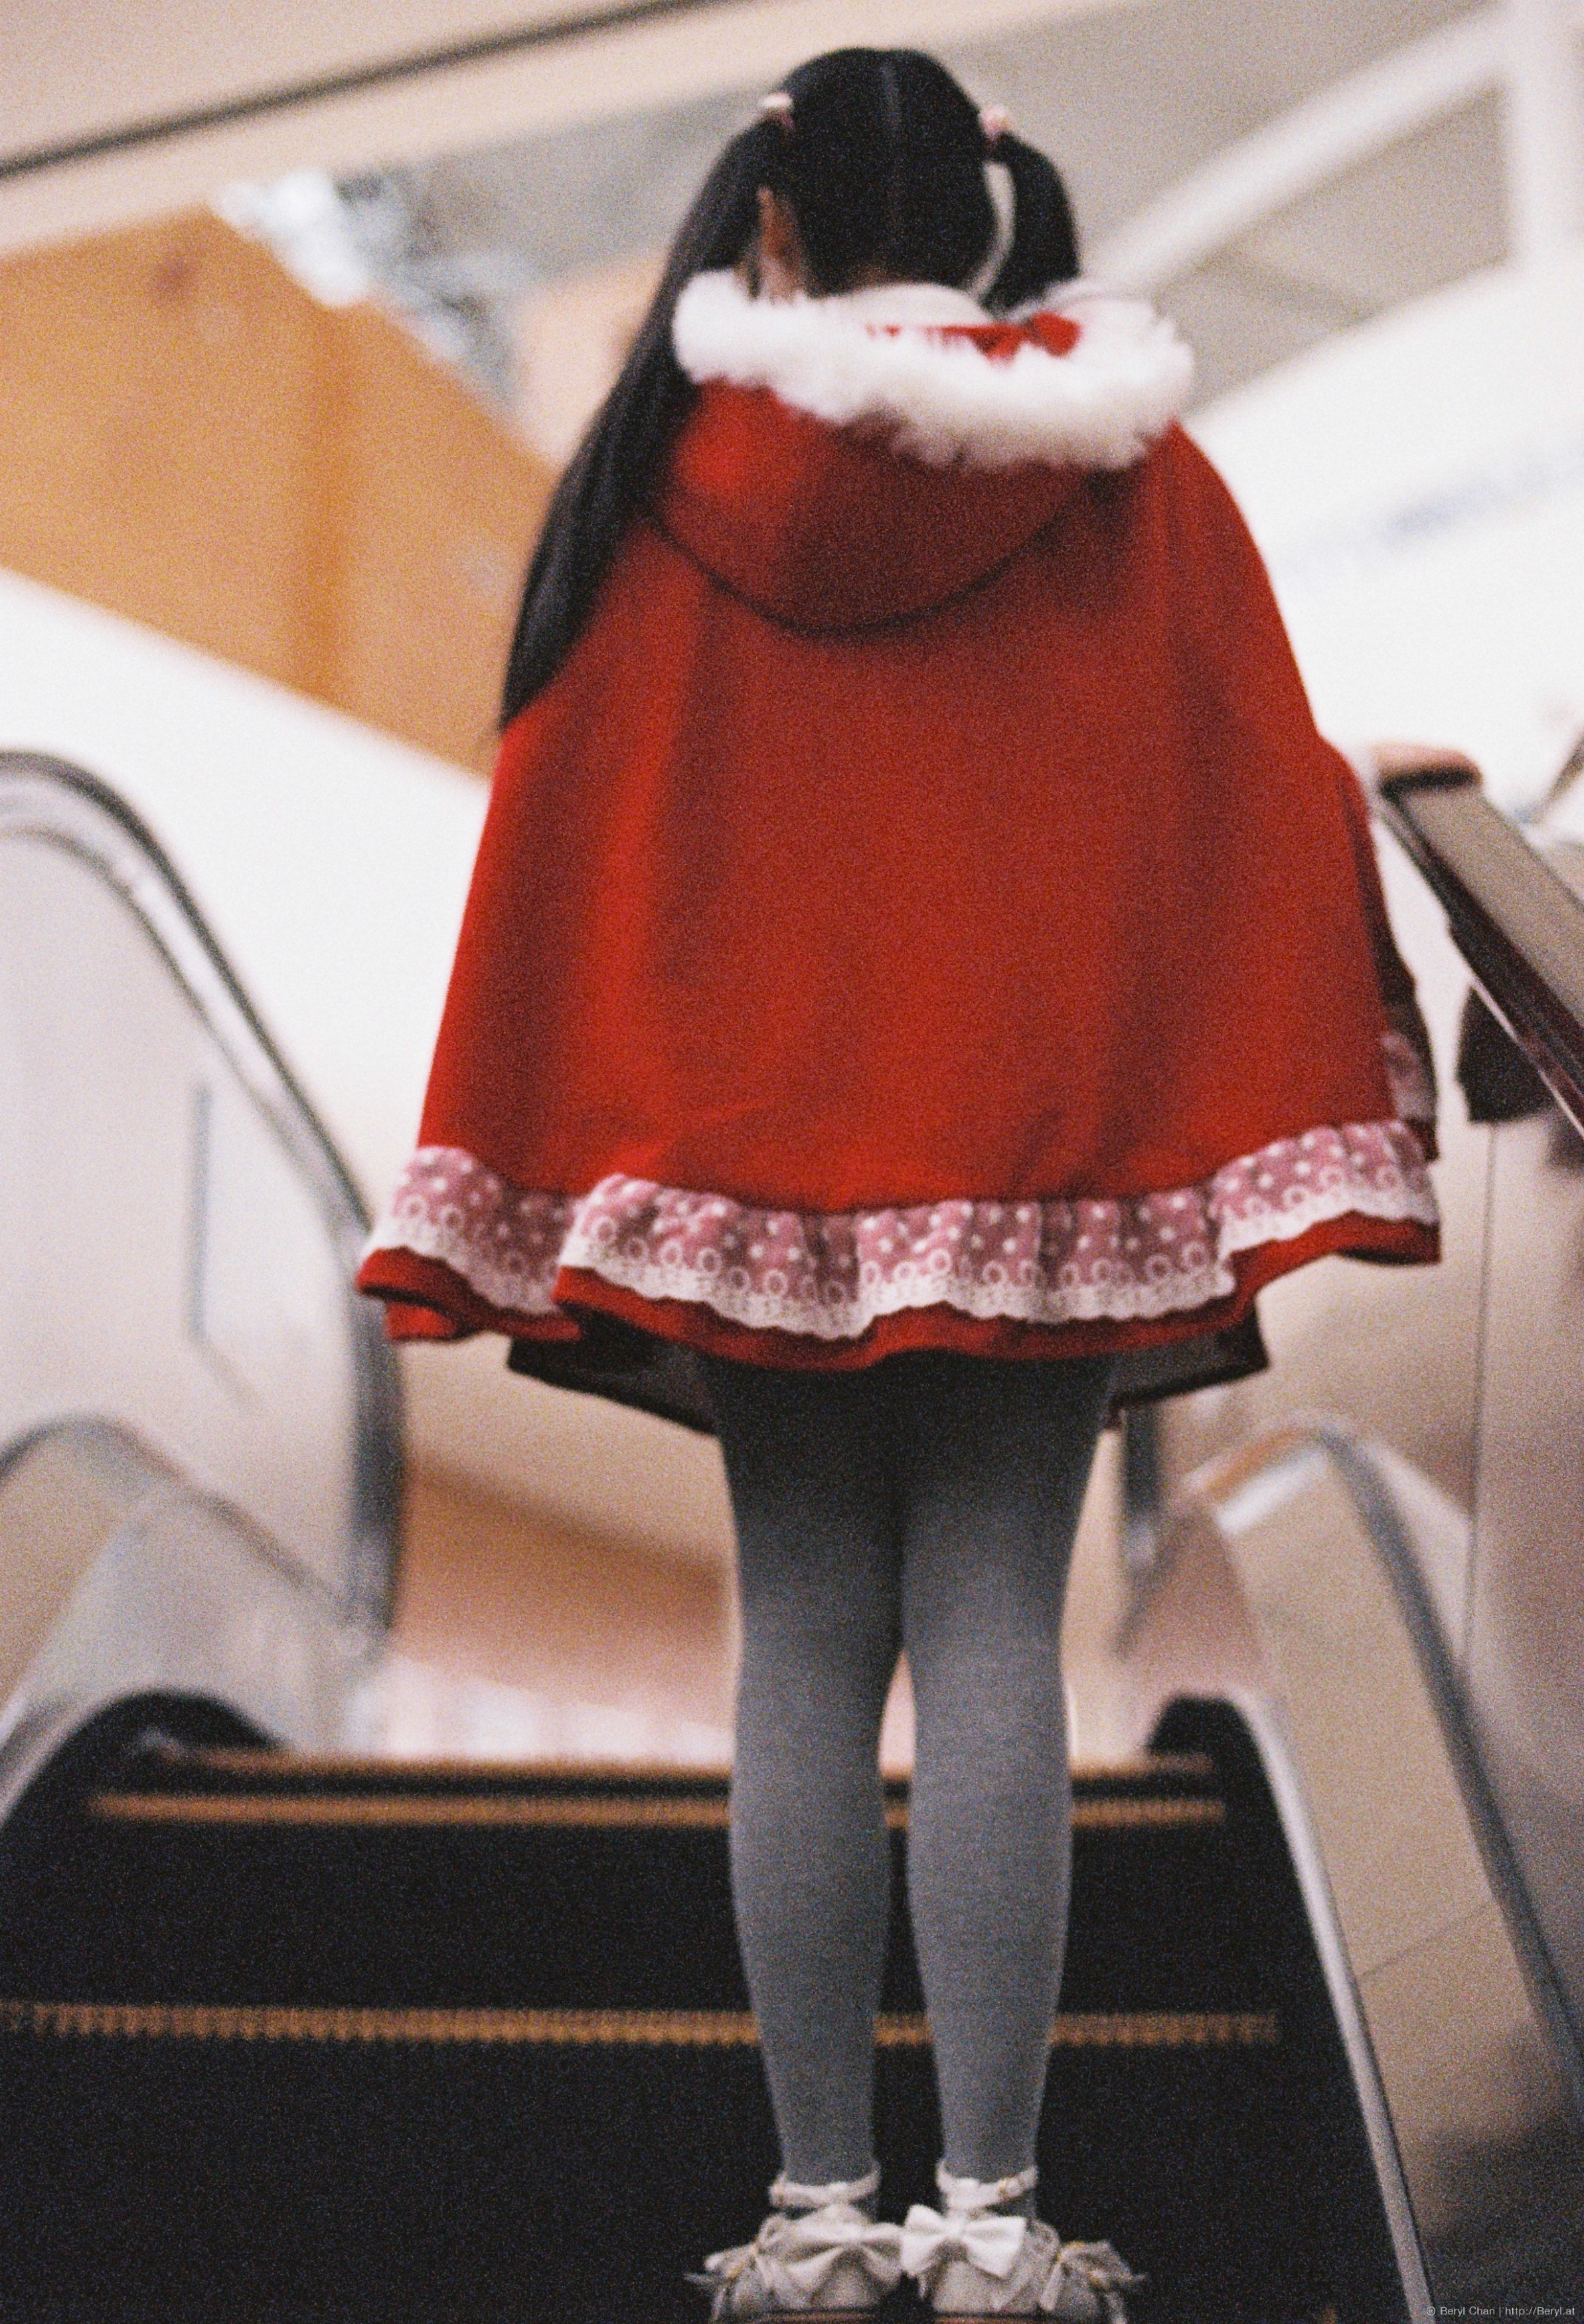
winter, girl, vintage, cute, film, analog, asian, fujifilm, fur, chinese, red, fashion, nikon, clothing, toy, outerwear, textile, 50mm, dress, back, cap, footwear, faceless, canton, elevator, nikkor, costume, china, tights, nikonf3, outfit, twintails, guangzhou, natura, cloak, natura1600